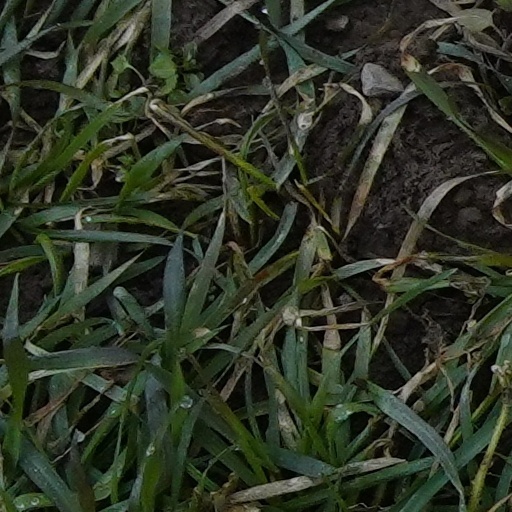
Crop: wheat